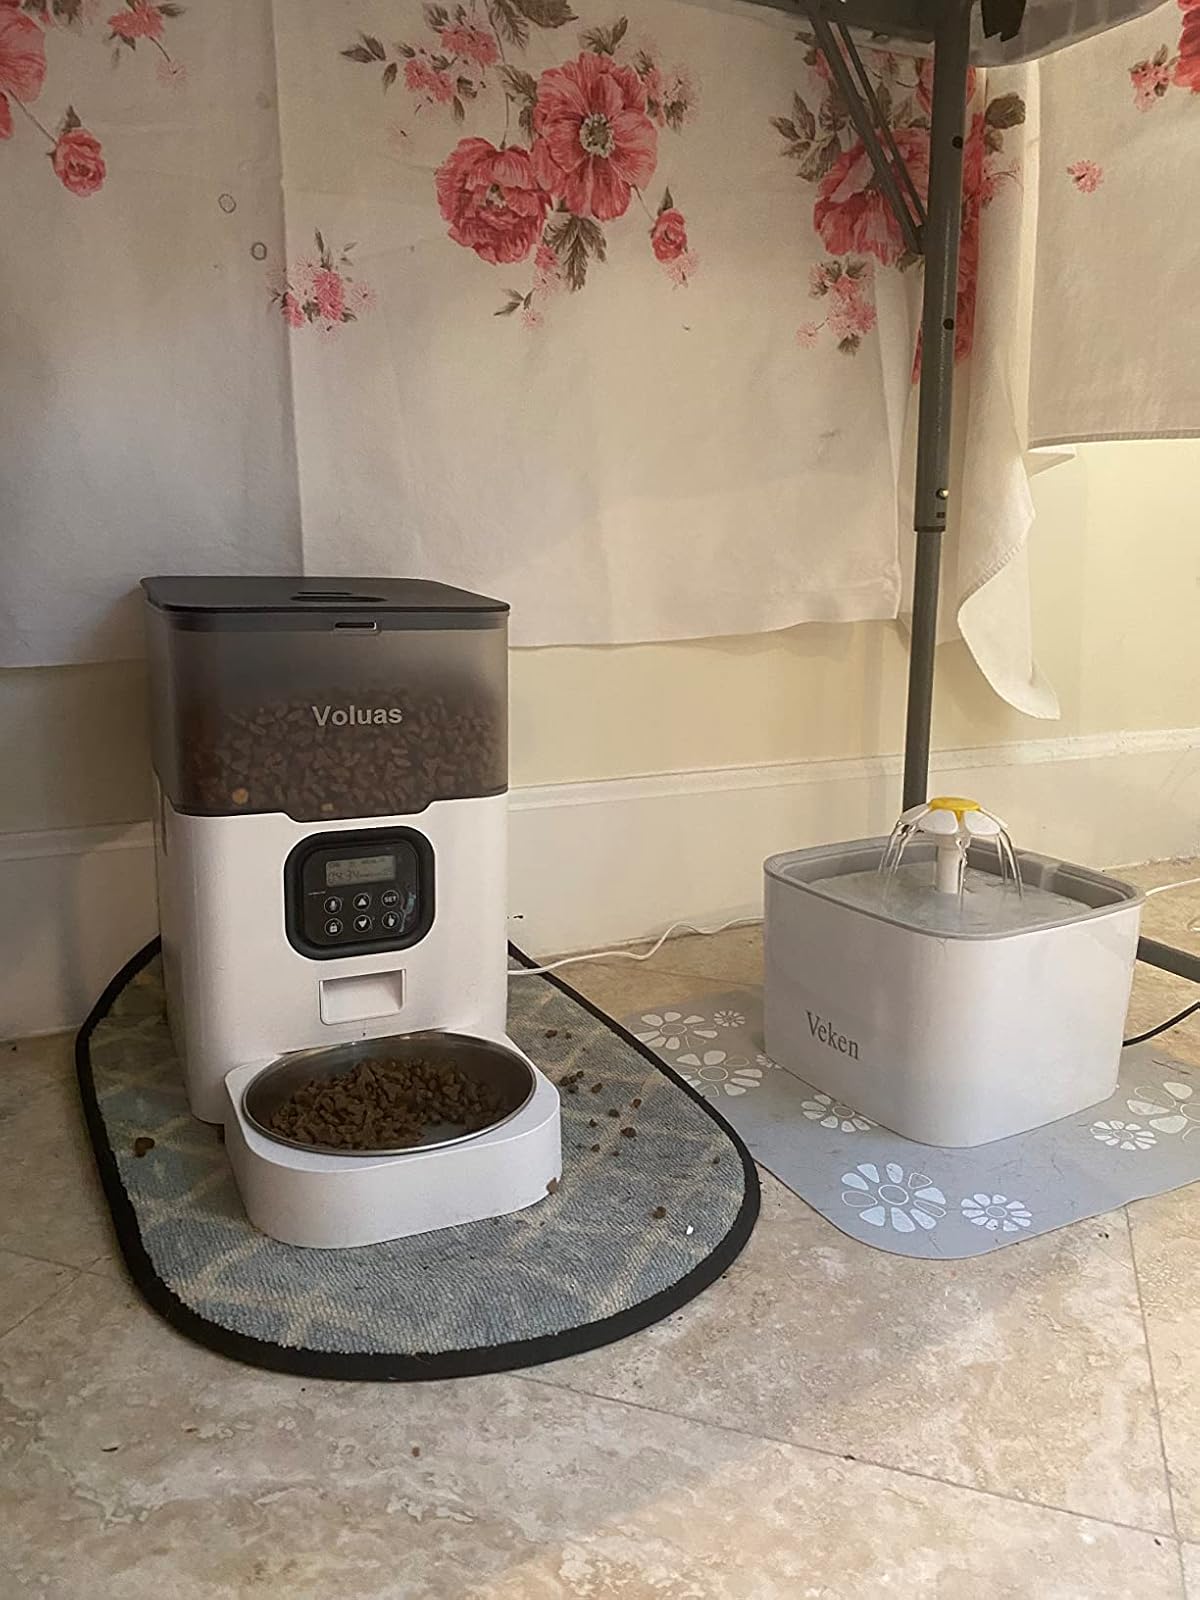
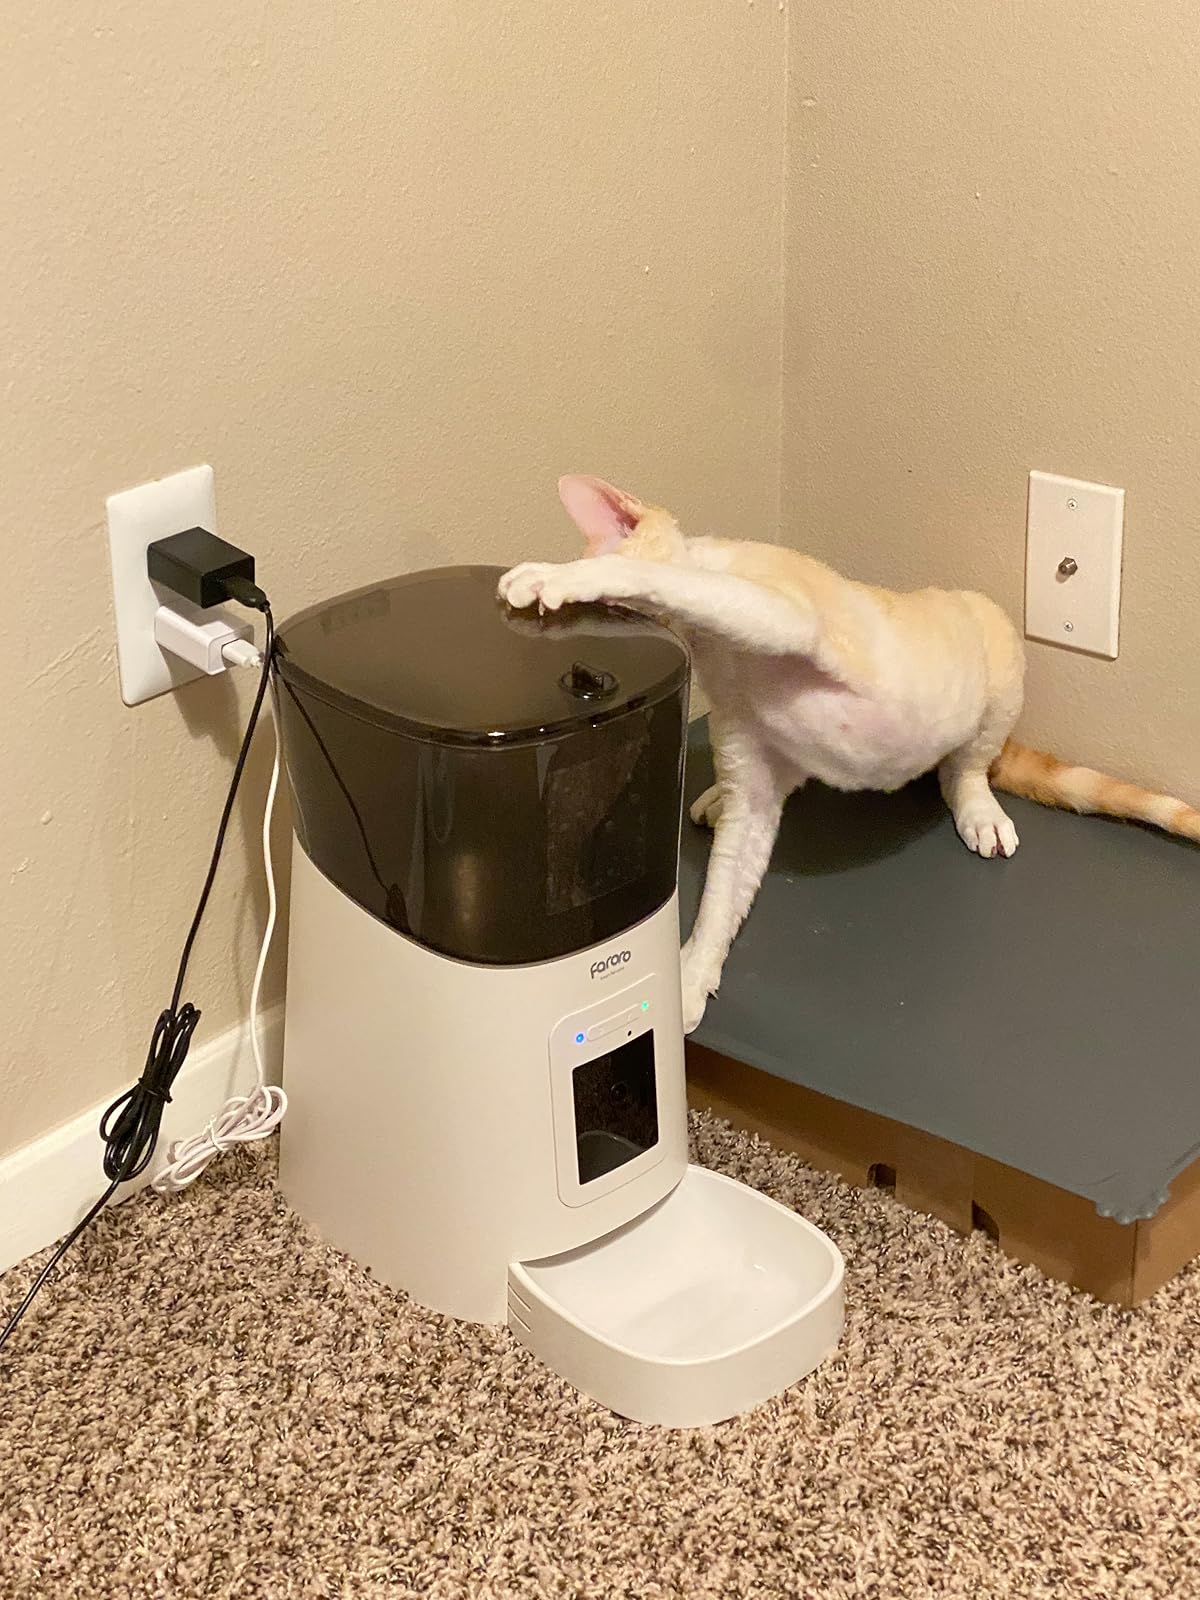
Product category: items_feeder
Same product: no